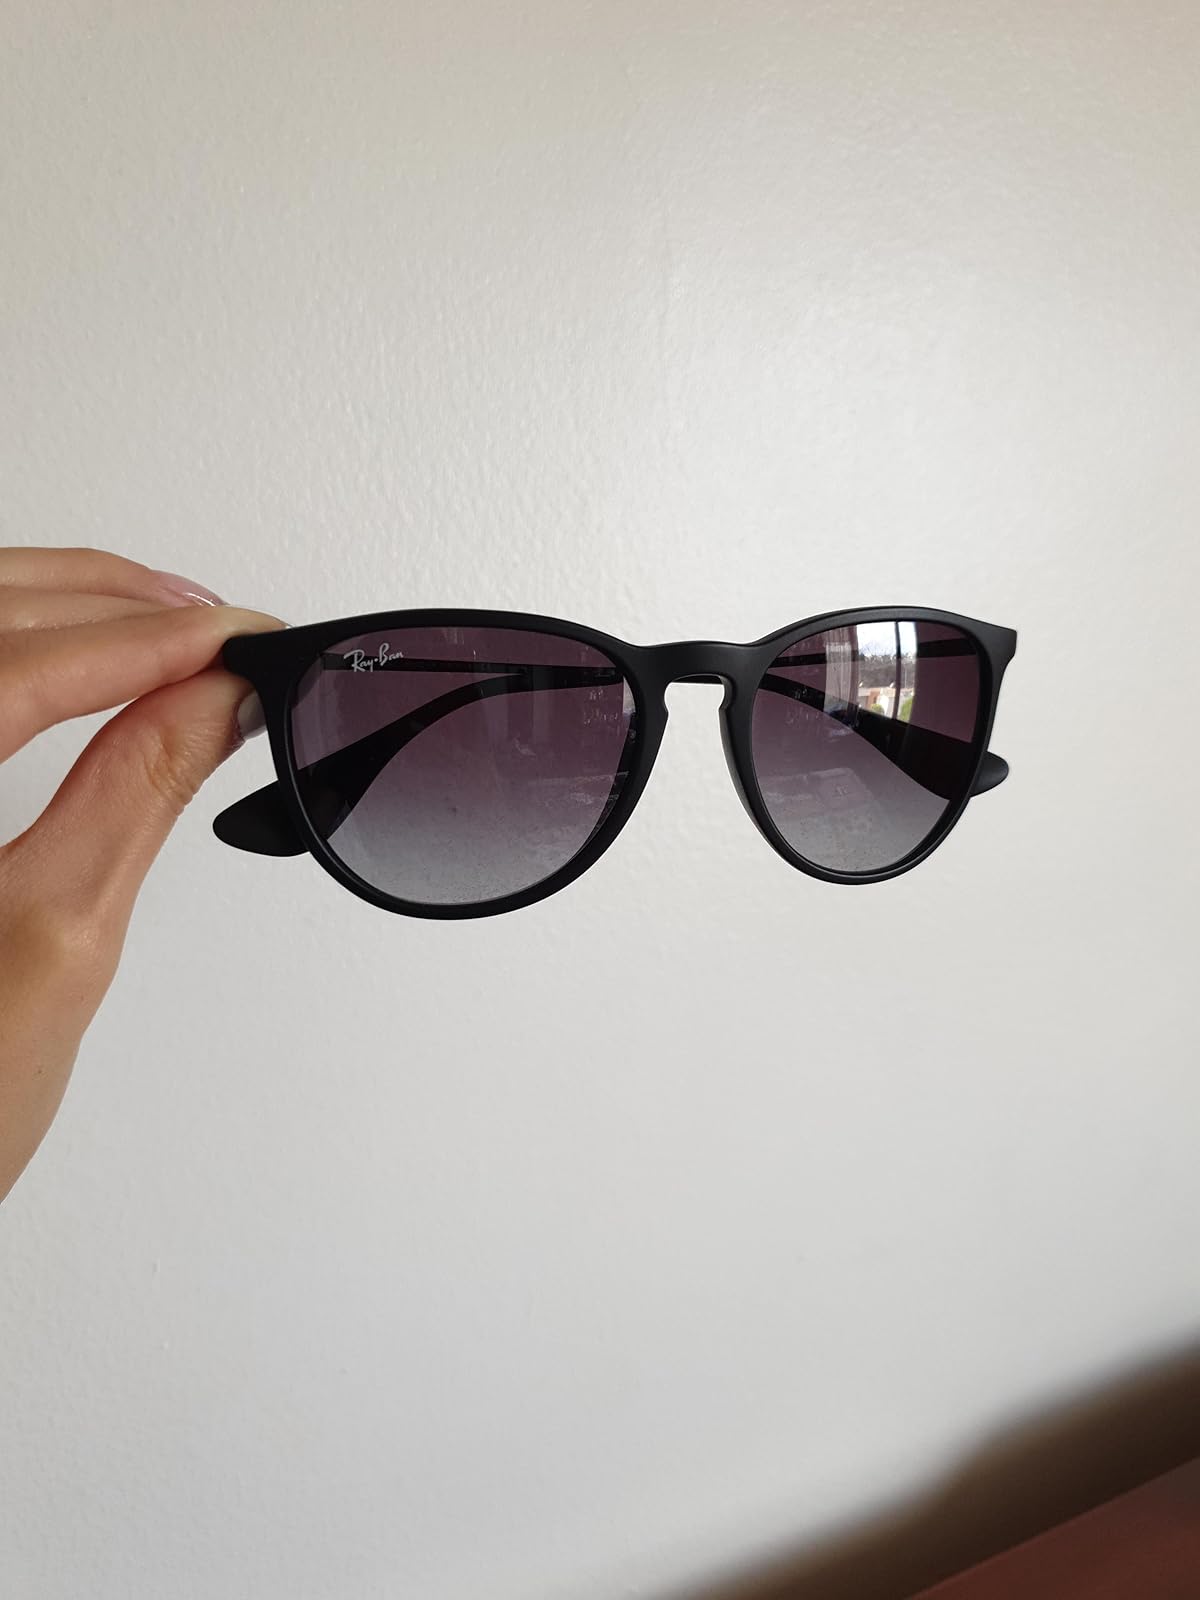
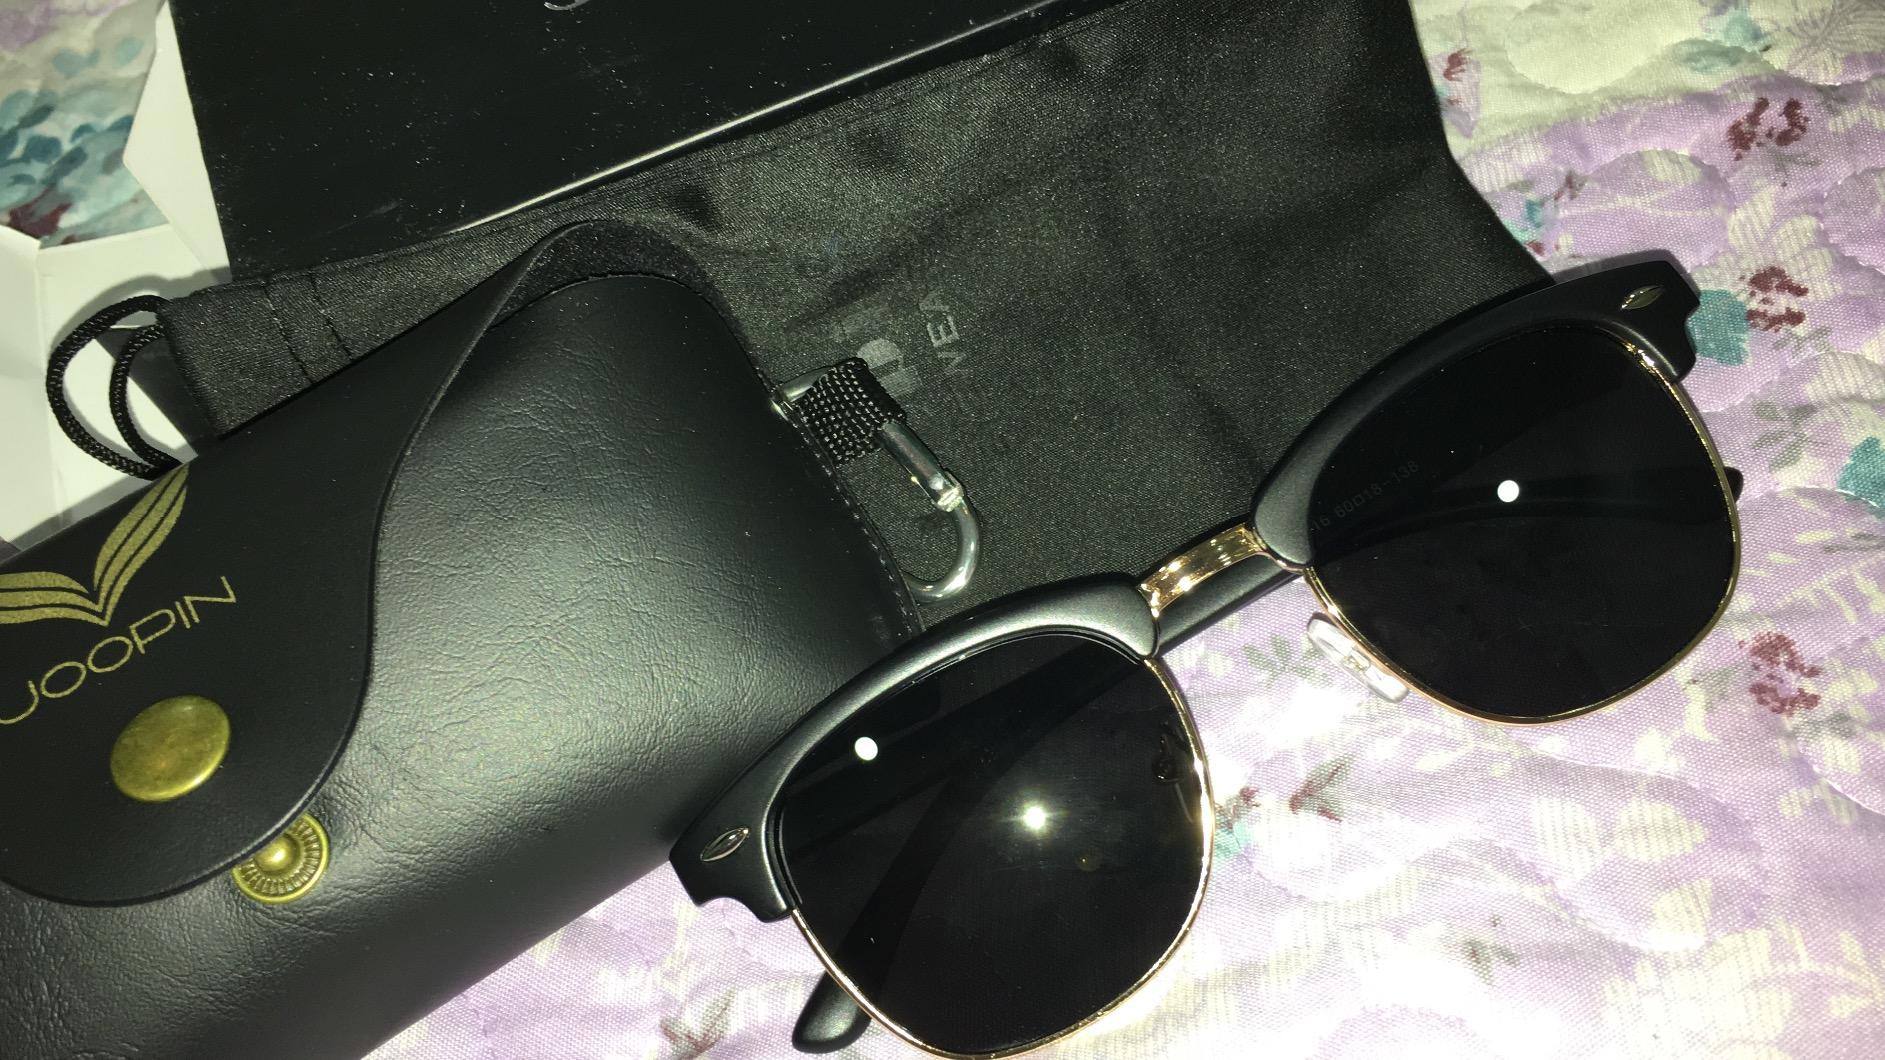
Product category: accessories_sunglasses
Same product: no